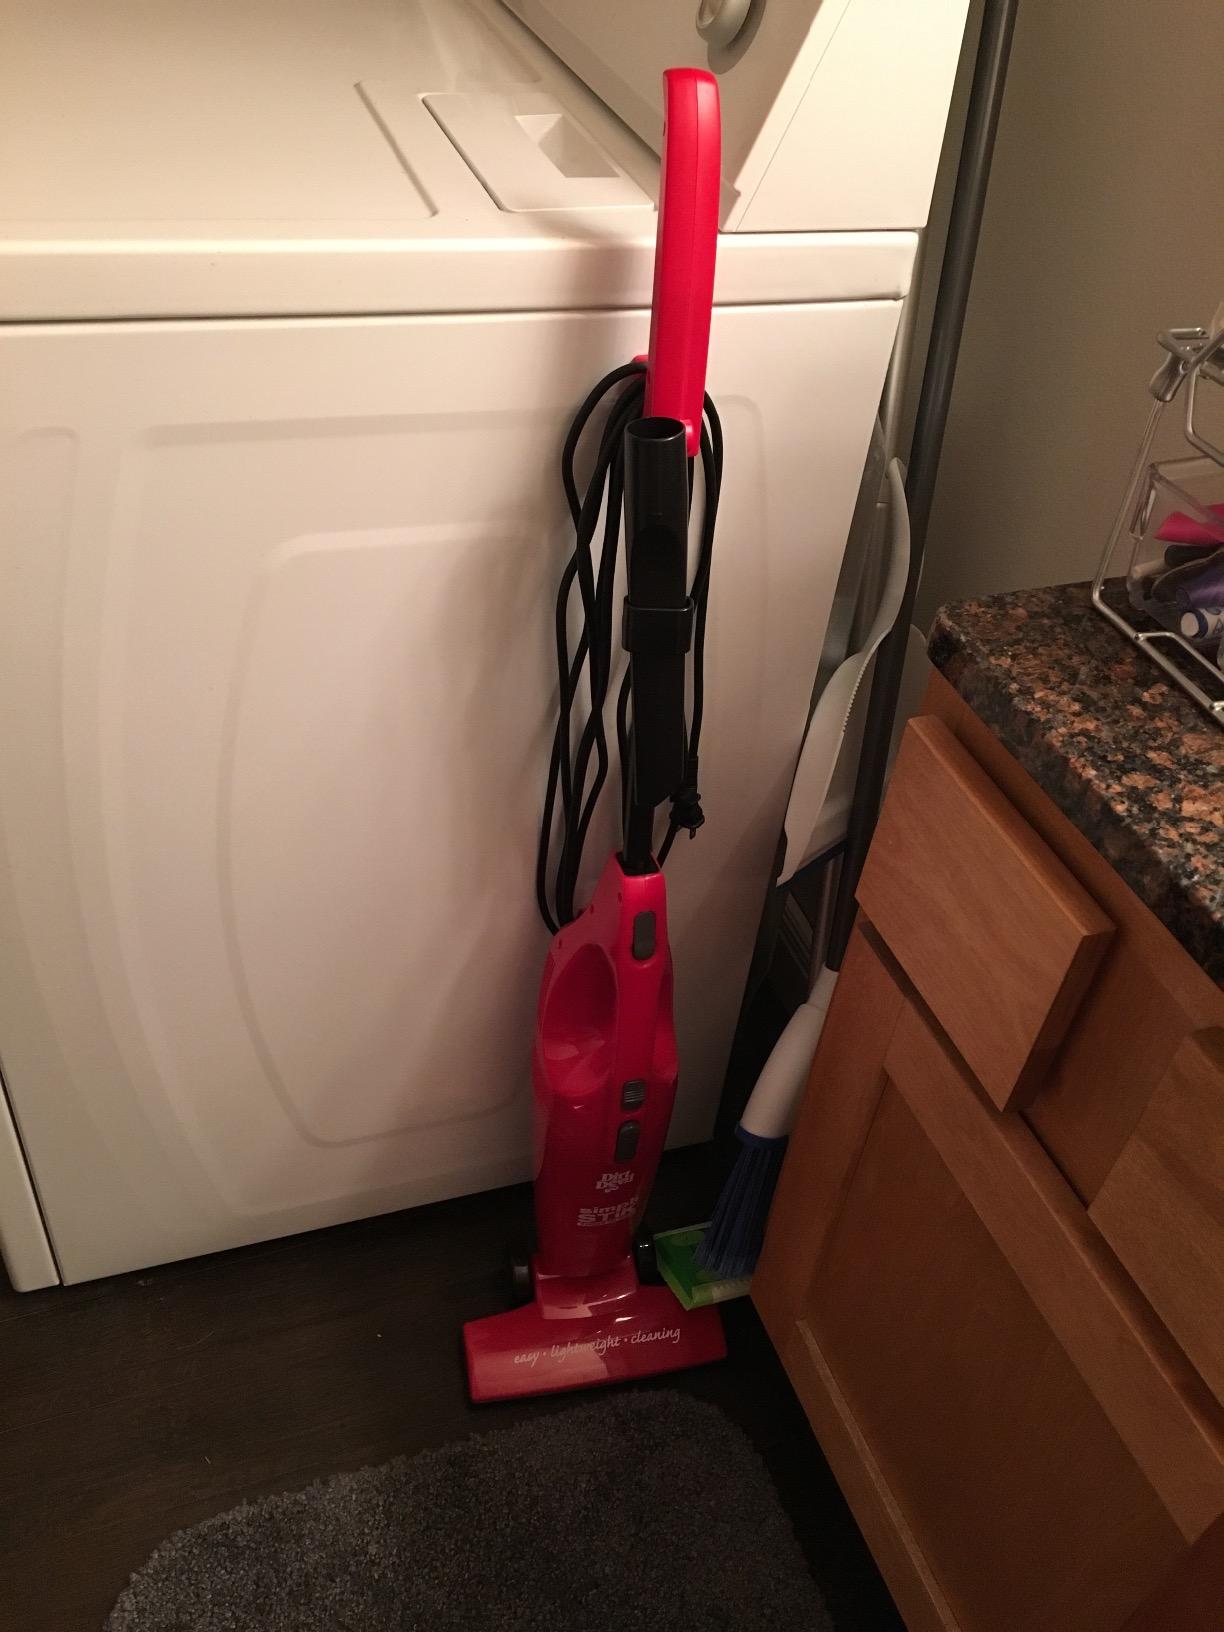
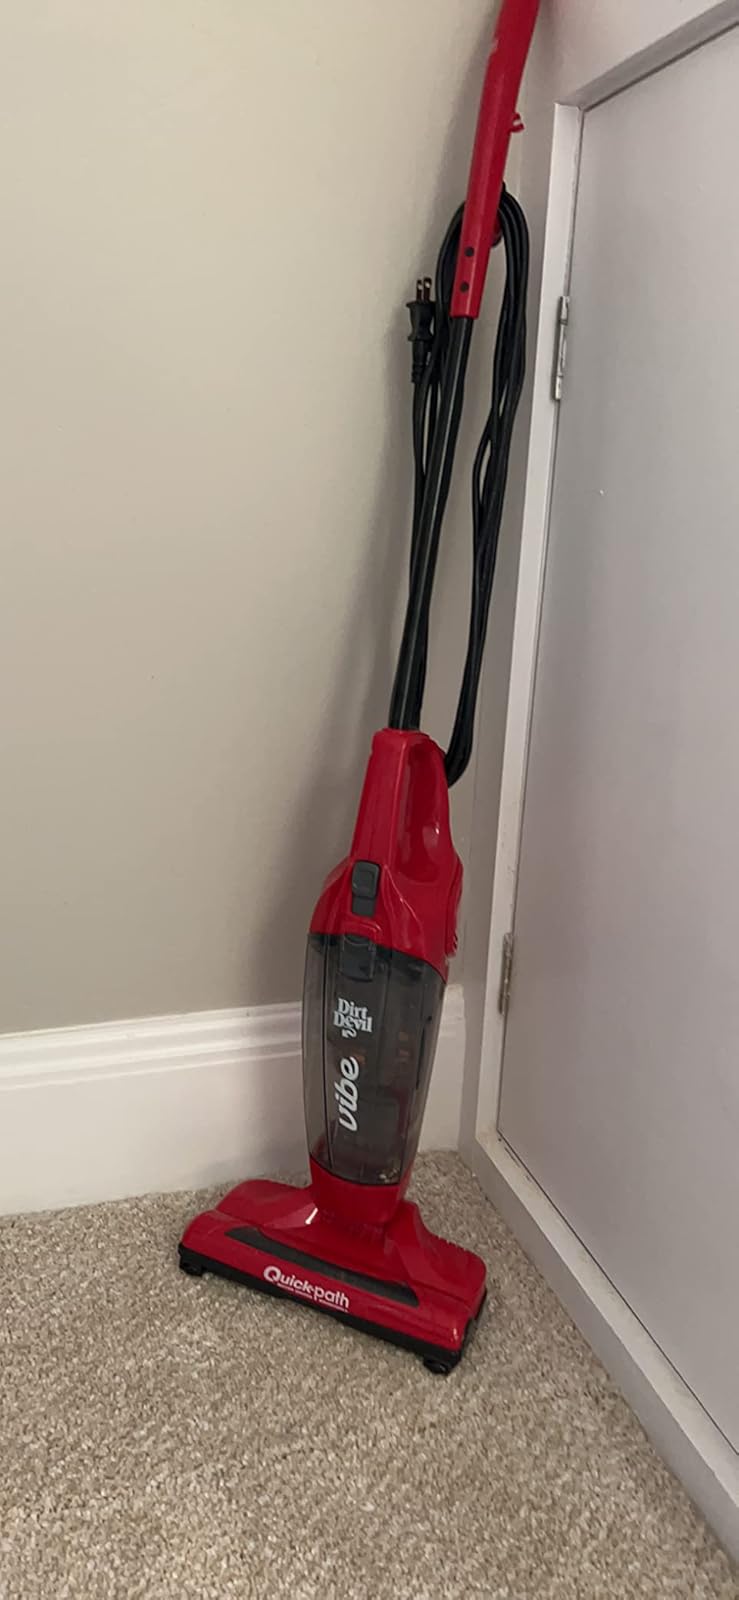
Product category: items_vacuum
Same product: no